Windover Archeological Site

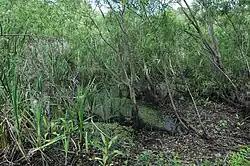

The Windover Archeological Site is a Middle Archaic (8,000 to 1,000 BC) archaeological site and National Historic Landmark in Brevard County near Titusville, Florida, United States on the central east coast of the state. Windover is a muck pond where skeletal remains of 168 individuals were found buried in the peat at the bottom of the pond. The skeletons were well preserved because of the peat. In addition, remarkably well-preserved brain tissue has been recovered from 91 skulls from the site. DNA from the brain tissue has been sequenced. The collection of human skeletal remains and artifacts recovered from Windover Pond represent among the largest finds of each type from the Archaic Period. It is considered one of the most important archeological sites ever excavated.